Piquette Avenue Industrial Historic District

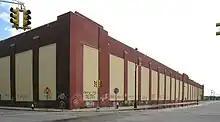
Fisher Body Plant 23, Piquette and Beaubien.

The Fisher Body Plant 23 is located on the northeast corner of Piquette and Beaubien and includes a single-story building (#23B) and a six-story building (#23). The six-story structure was designed by Albert Kahn, Architects and Engineers and constructed by H. G. Christman Co.